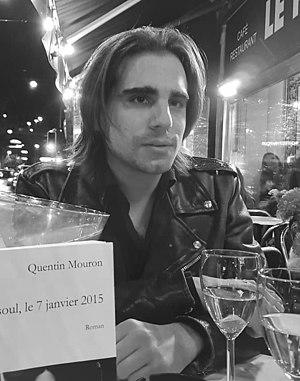
Quentin Mouron en 2019
Quentin Mouron est un écrivain canado-suisse de langue française né à Lausanne le 29 juillet 1989. Il est le fils de Didier Mouron.